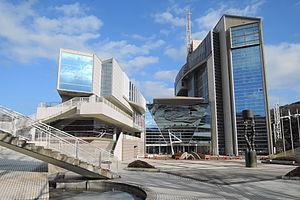
Itō est une municipalité ayant le statut de ville, située dans la préfecture de Shizuoka, au Japon.